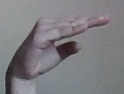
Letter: jeem